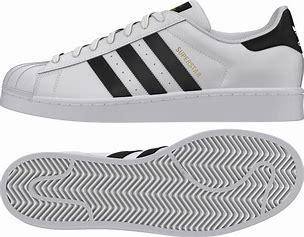
Brand: adidas
Model: Originals Superstar